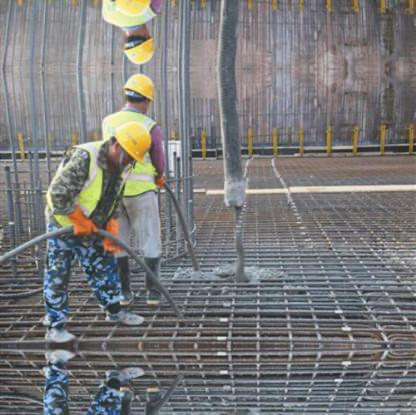
Objects in the image:
label: helmet
label: helmet
label: helmet
label: helmet